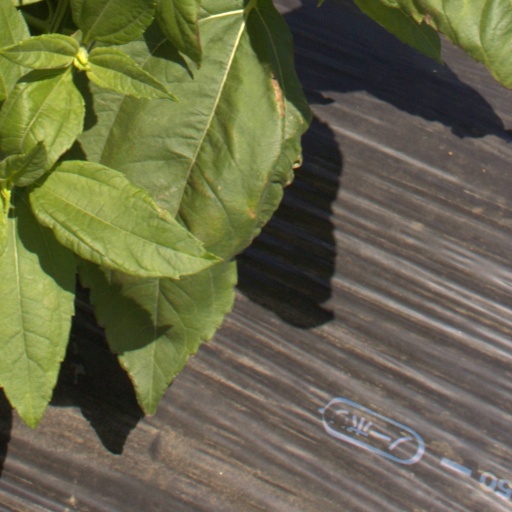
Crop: Jerusalem artichoke